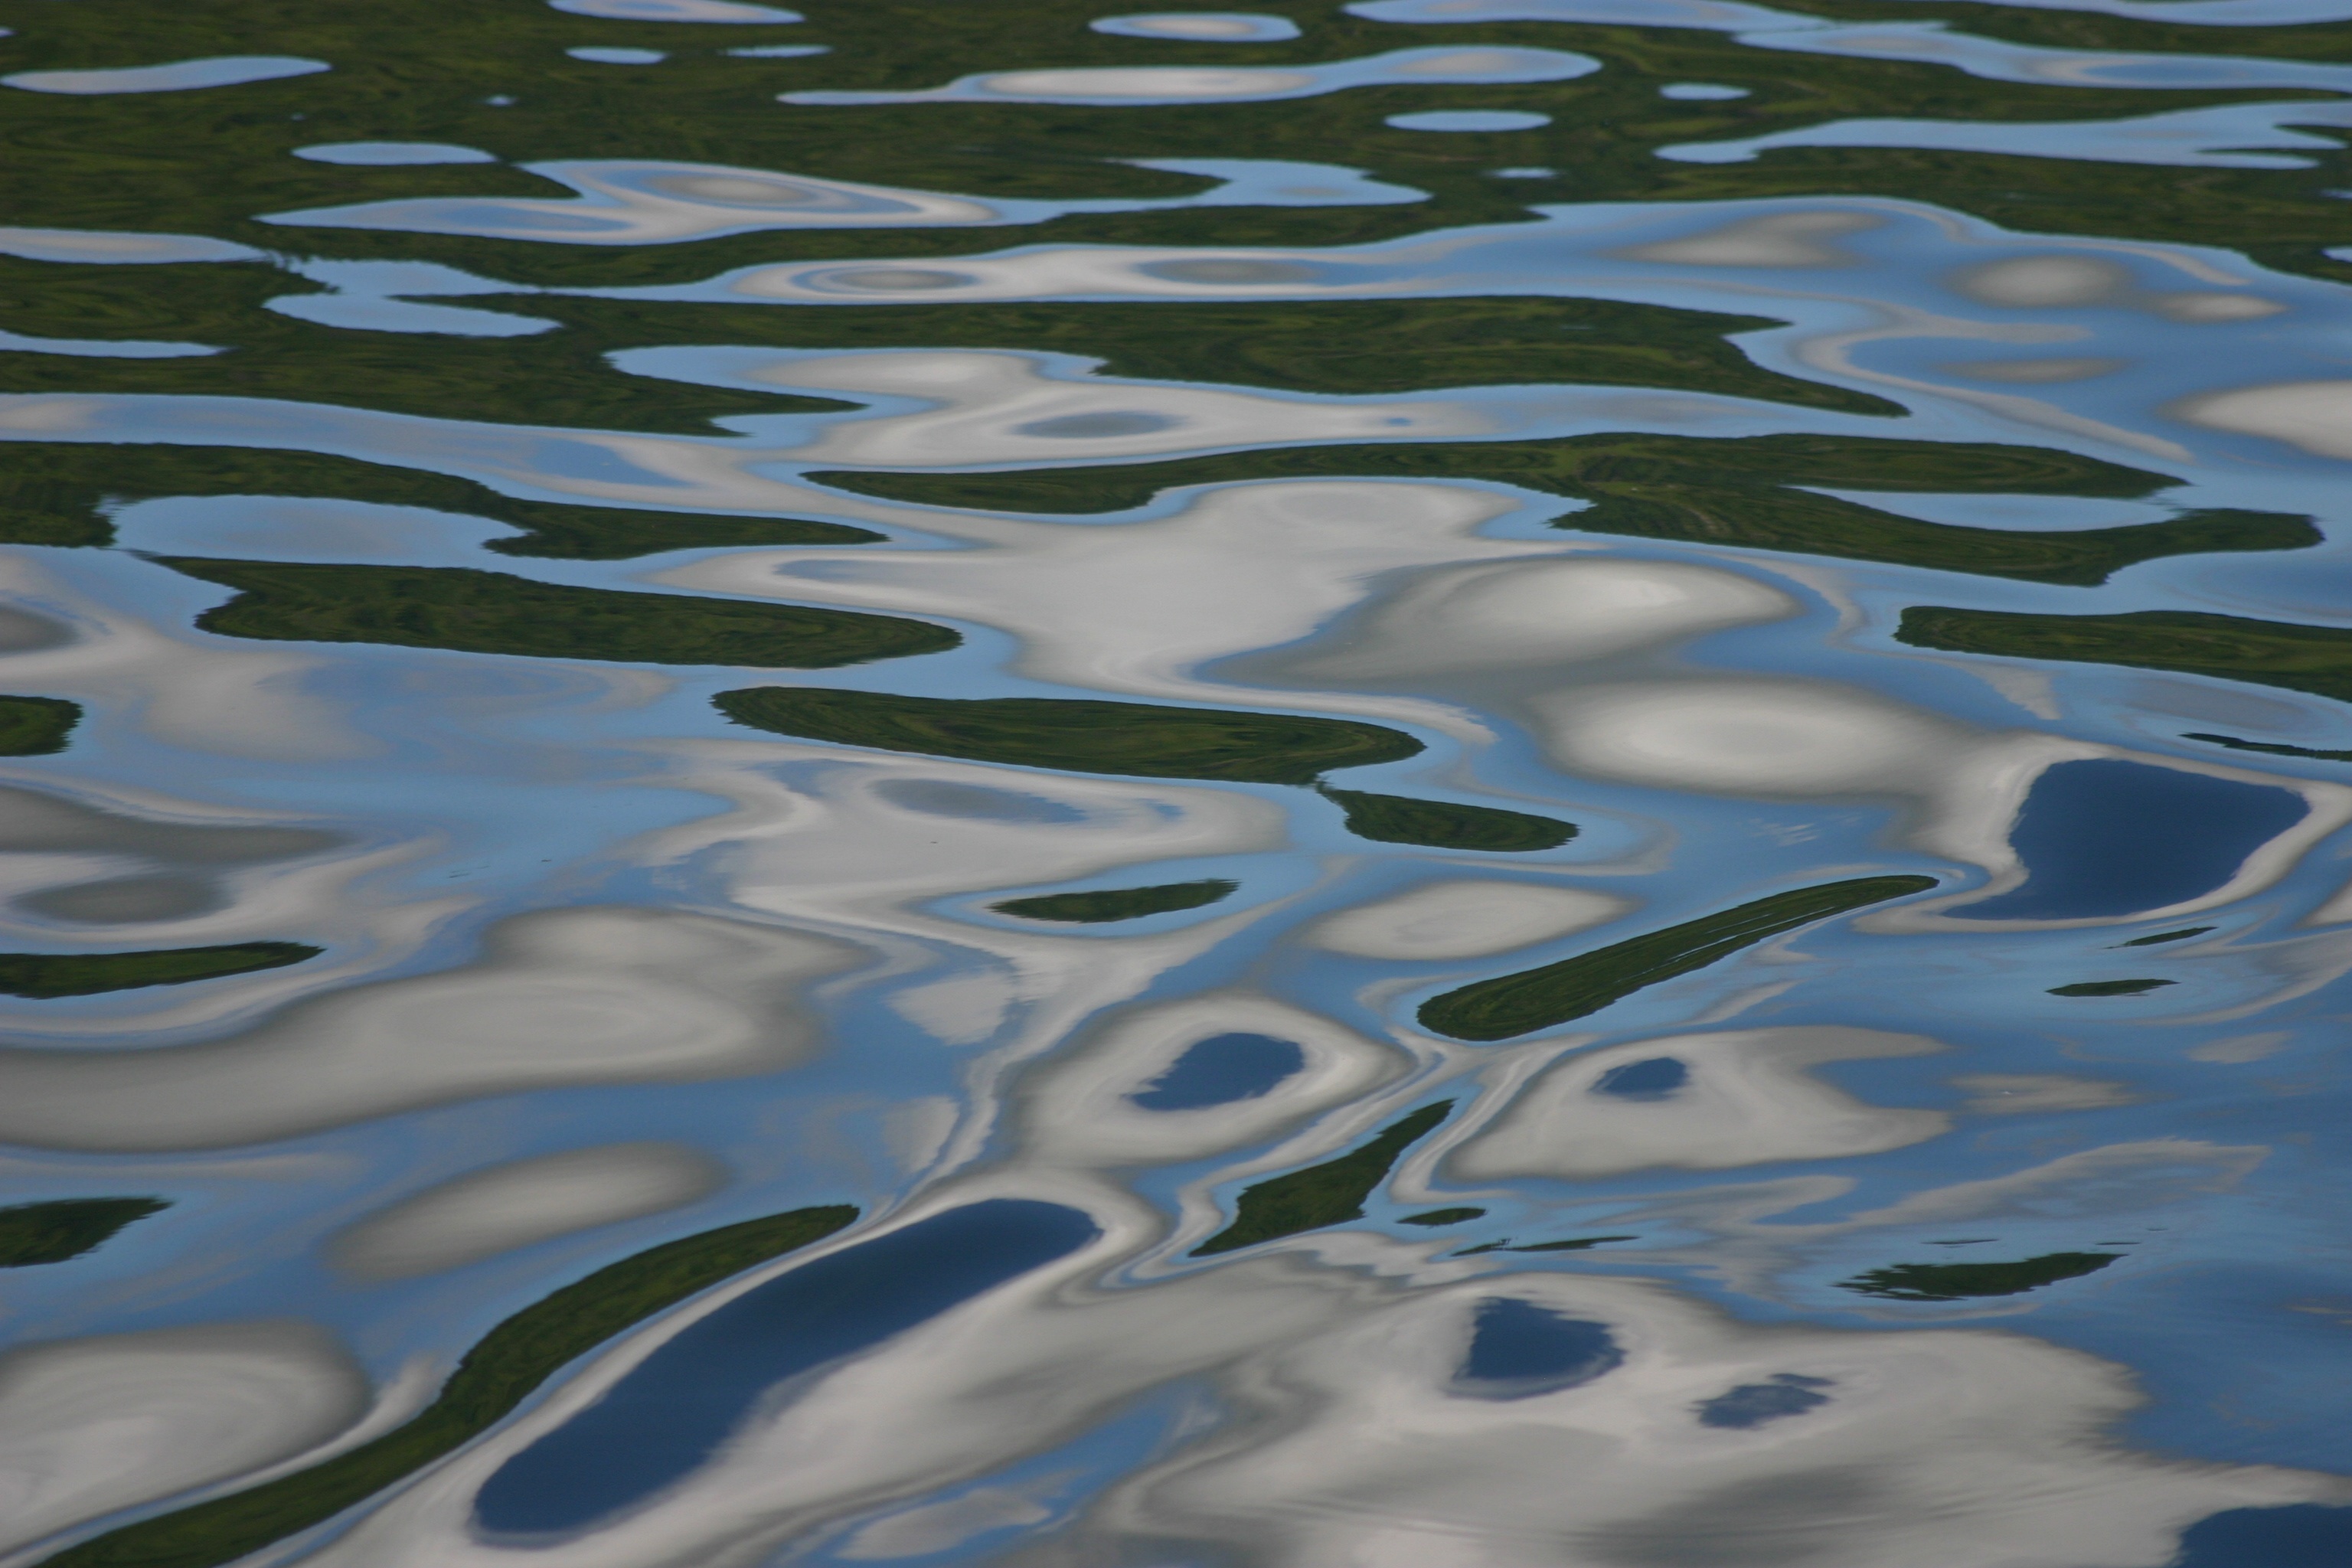
water, leaf, wave, flower, pond, green, reflection, botany, blue, ecosystem